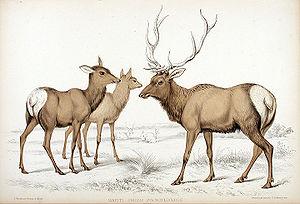
Le wapiti est un mammifère herbivore de la famille des cervidés. Il fait partie des plus grands cervidés du monde avec le sambar mais après l'élan ou orignal. Il est presque identique au cerf élaphe d'Europe dont il a longtemps été considéré comme une sous-espèce, mais en 2004, des indices du génome mitochondrial donnent fortement à penser qu'il s'agit de deux espèces distinctes.